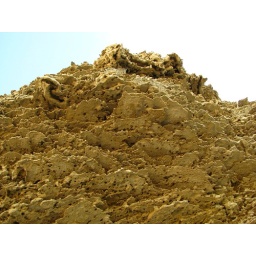
Weathered rock against the sky